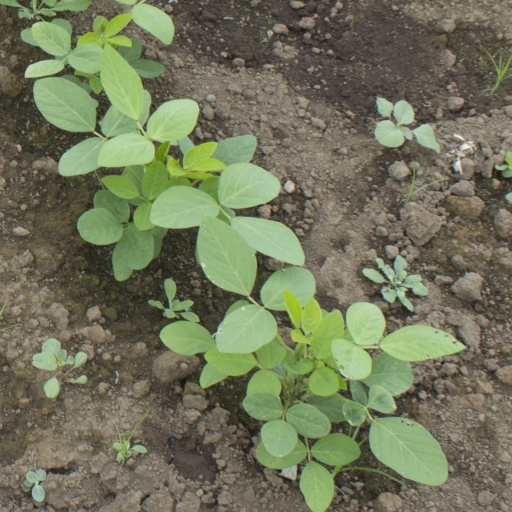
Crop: soybean